Mestizos in Mexico

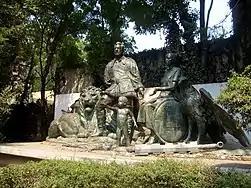
Monument to the Mestizaje in Mexico City, showing Hernan Cortes, La Malinche and their son, Martín Cortes, one of the first mestizos in Mexico.

When the term "mestizo" and the caste system were introduced to Mexico is unknown, but the earliest surviving records categorizing people by "qualities" (as castes were known in early colonial Mexico) are late-18th-century church birth and marriage records. An extensive caste system assigned a name to each possible racial combination; unlike later definitions of "mestizo", in these records it referred only to people with half-Spanish and half-Indigenous ancestry. The system is present in New Spain's first national census (in 1793), in which "castizo", "pardo", "mulatto" and "zambo" are also collectively listed as "castes". The caste system and racial censuses were legally abandoned after independence, and academics who reviewed and republished the census figures referred to the castes simply as "mestizos".